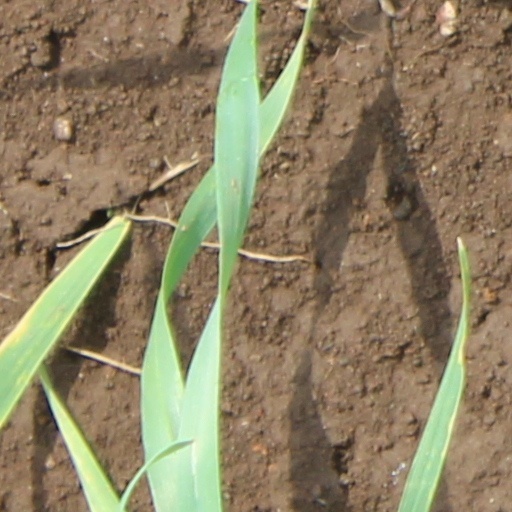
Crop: wheat